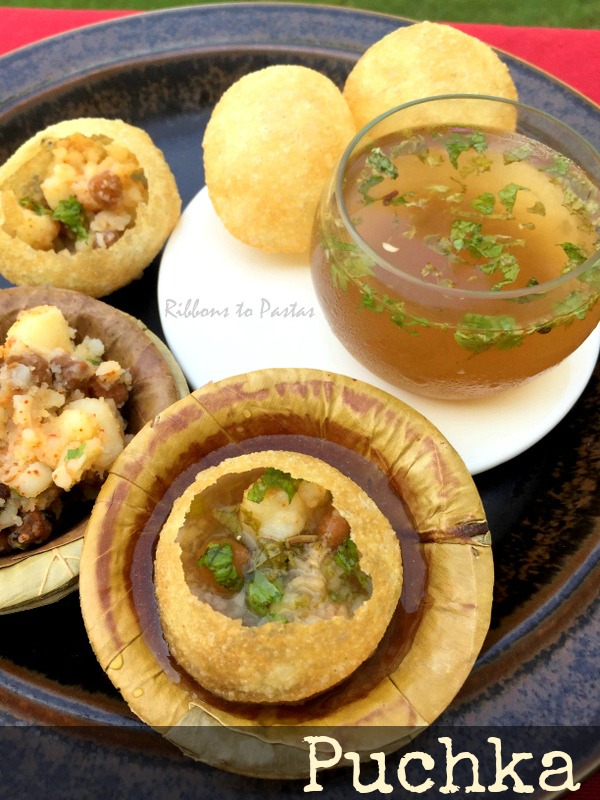
Dish: paani_puri